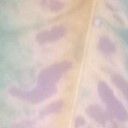
Label: Leaf_rust